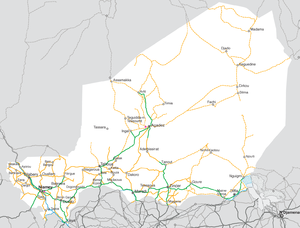
Le Niger est un pays d'Afrique subsaharienne dont l’économie repose avant tout sur l'agriculture, qui représente 50 % du PIB. L'industrie y est peu représentée, l'extraction et le traitement du minerai d'uranium constituant sa principale source de revenus. Le pays connait un taux de croissance moyen significatif sur les 10 dernières années, mais il reste l'un des plus pauvres du monde avec un PIB de 2 $ par jour par habitant.
Assamaka est une petite ville située dans le désert au nord-ouest du Niger dans la région d'Agadez, à proximité de la frontière avec l'Algérie. C'est un des rares points de passage entre les deux pays.